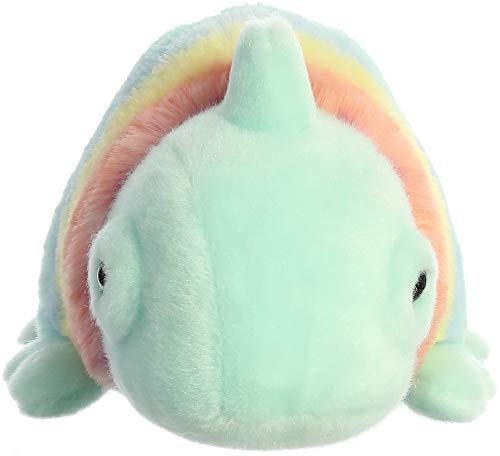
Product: Aurora 12" Rainbow Chameleon
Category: Toys & Games | Stuffed Animals & Plush Toys | Stuffed Animals & Teddy Bears
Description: Great Condition.
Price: $17.99
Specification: ProductDimensions:5.5x11x5inches|ItemWeight:6.4ounces|ShippingWeight:6.4ounces(Viewshippingratesandpolicies)|ASIN:B07SQKR4MN|Itemmodelnumber:16848|Manufacturerrecommendedage:3yearsandup